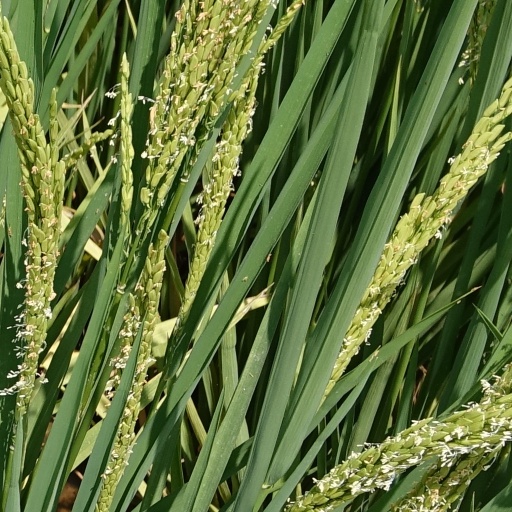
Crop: rice